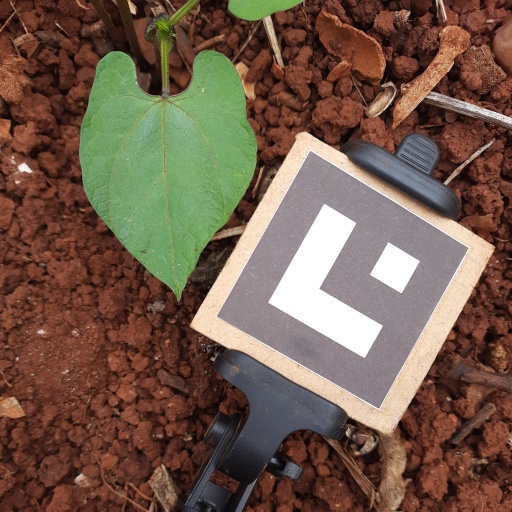
Observations: wavy surface, no eating holes, under shade